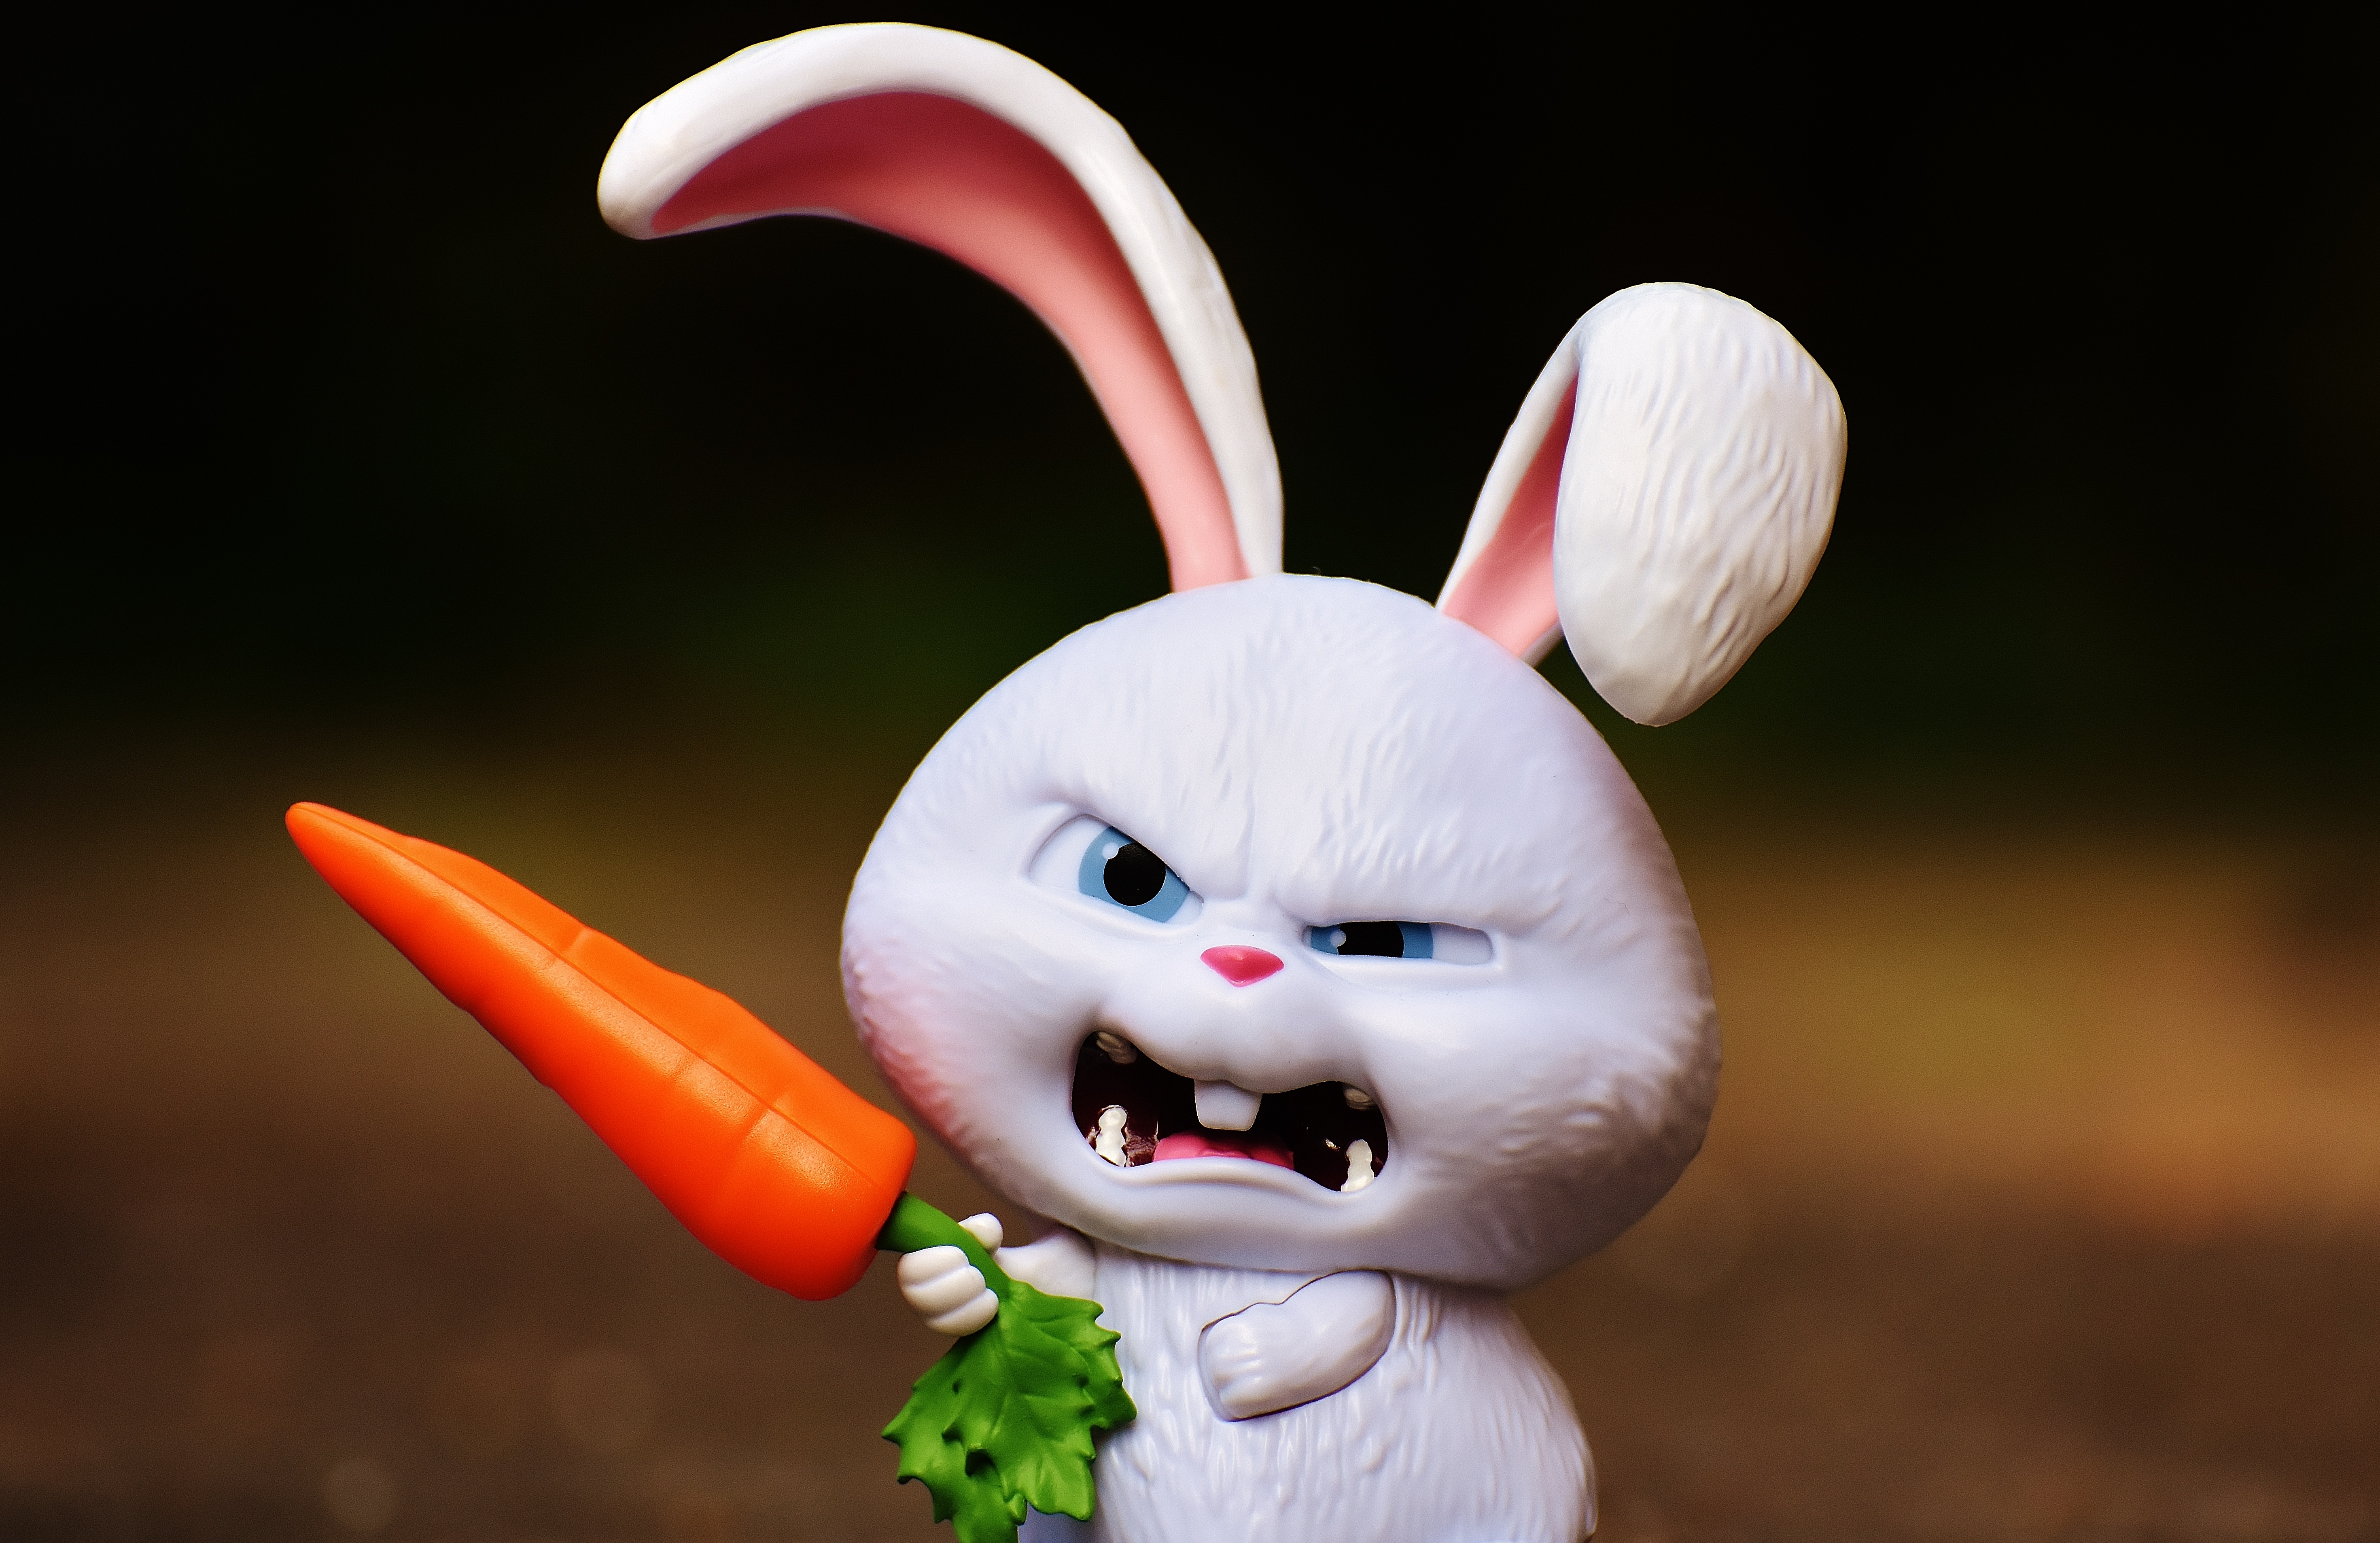
flower, animal, cute, red, toy, rabbit, hare, pets, children, fun, toys, skin, funny, organ, water bird, sweetness, emotion, evil, snowball, macro photography, film character, stuffed toy